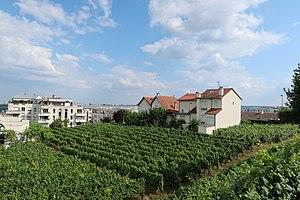
Vigne municipale de Suresnes, 4 rue du Passage Saint-Maurice (Hauts-de-Seine).
Suresnes est une commune française du département des Hauts-de-Seine en région Île-de-France, sur la rive gauche de la Seine.
L'histoire de Suresnes, commune de la banlieue ouest de Paris, est particulièrement liée à sa position géographique singulière, entre la Seine et le mont Valérien, l'un des points les plus élevés de l'agglomération parisienne. Ses activités économiques se développent ainsi historiquement en lien avec cet environnement, de la pêche sur le fleuve, en passant par la culture de la vigne sur les coteaux, l'industrie automobile et aéronautique le long de la Seine et, depuis la création du centre d'affaires de La Défense dans les communes voisines de Courbevoie et de Puteaux, par l'accueil de sièges de grandes entreprises.